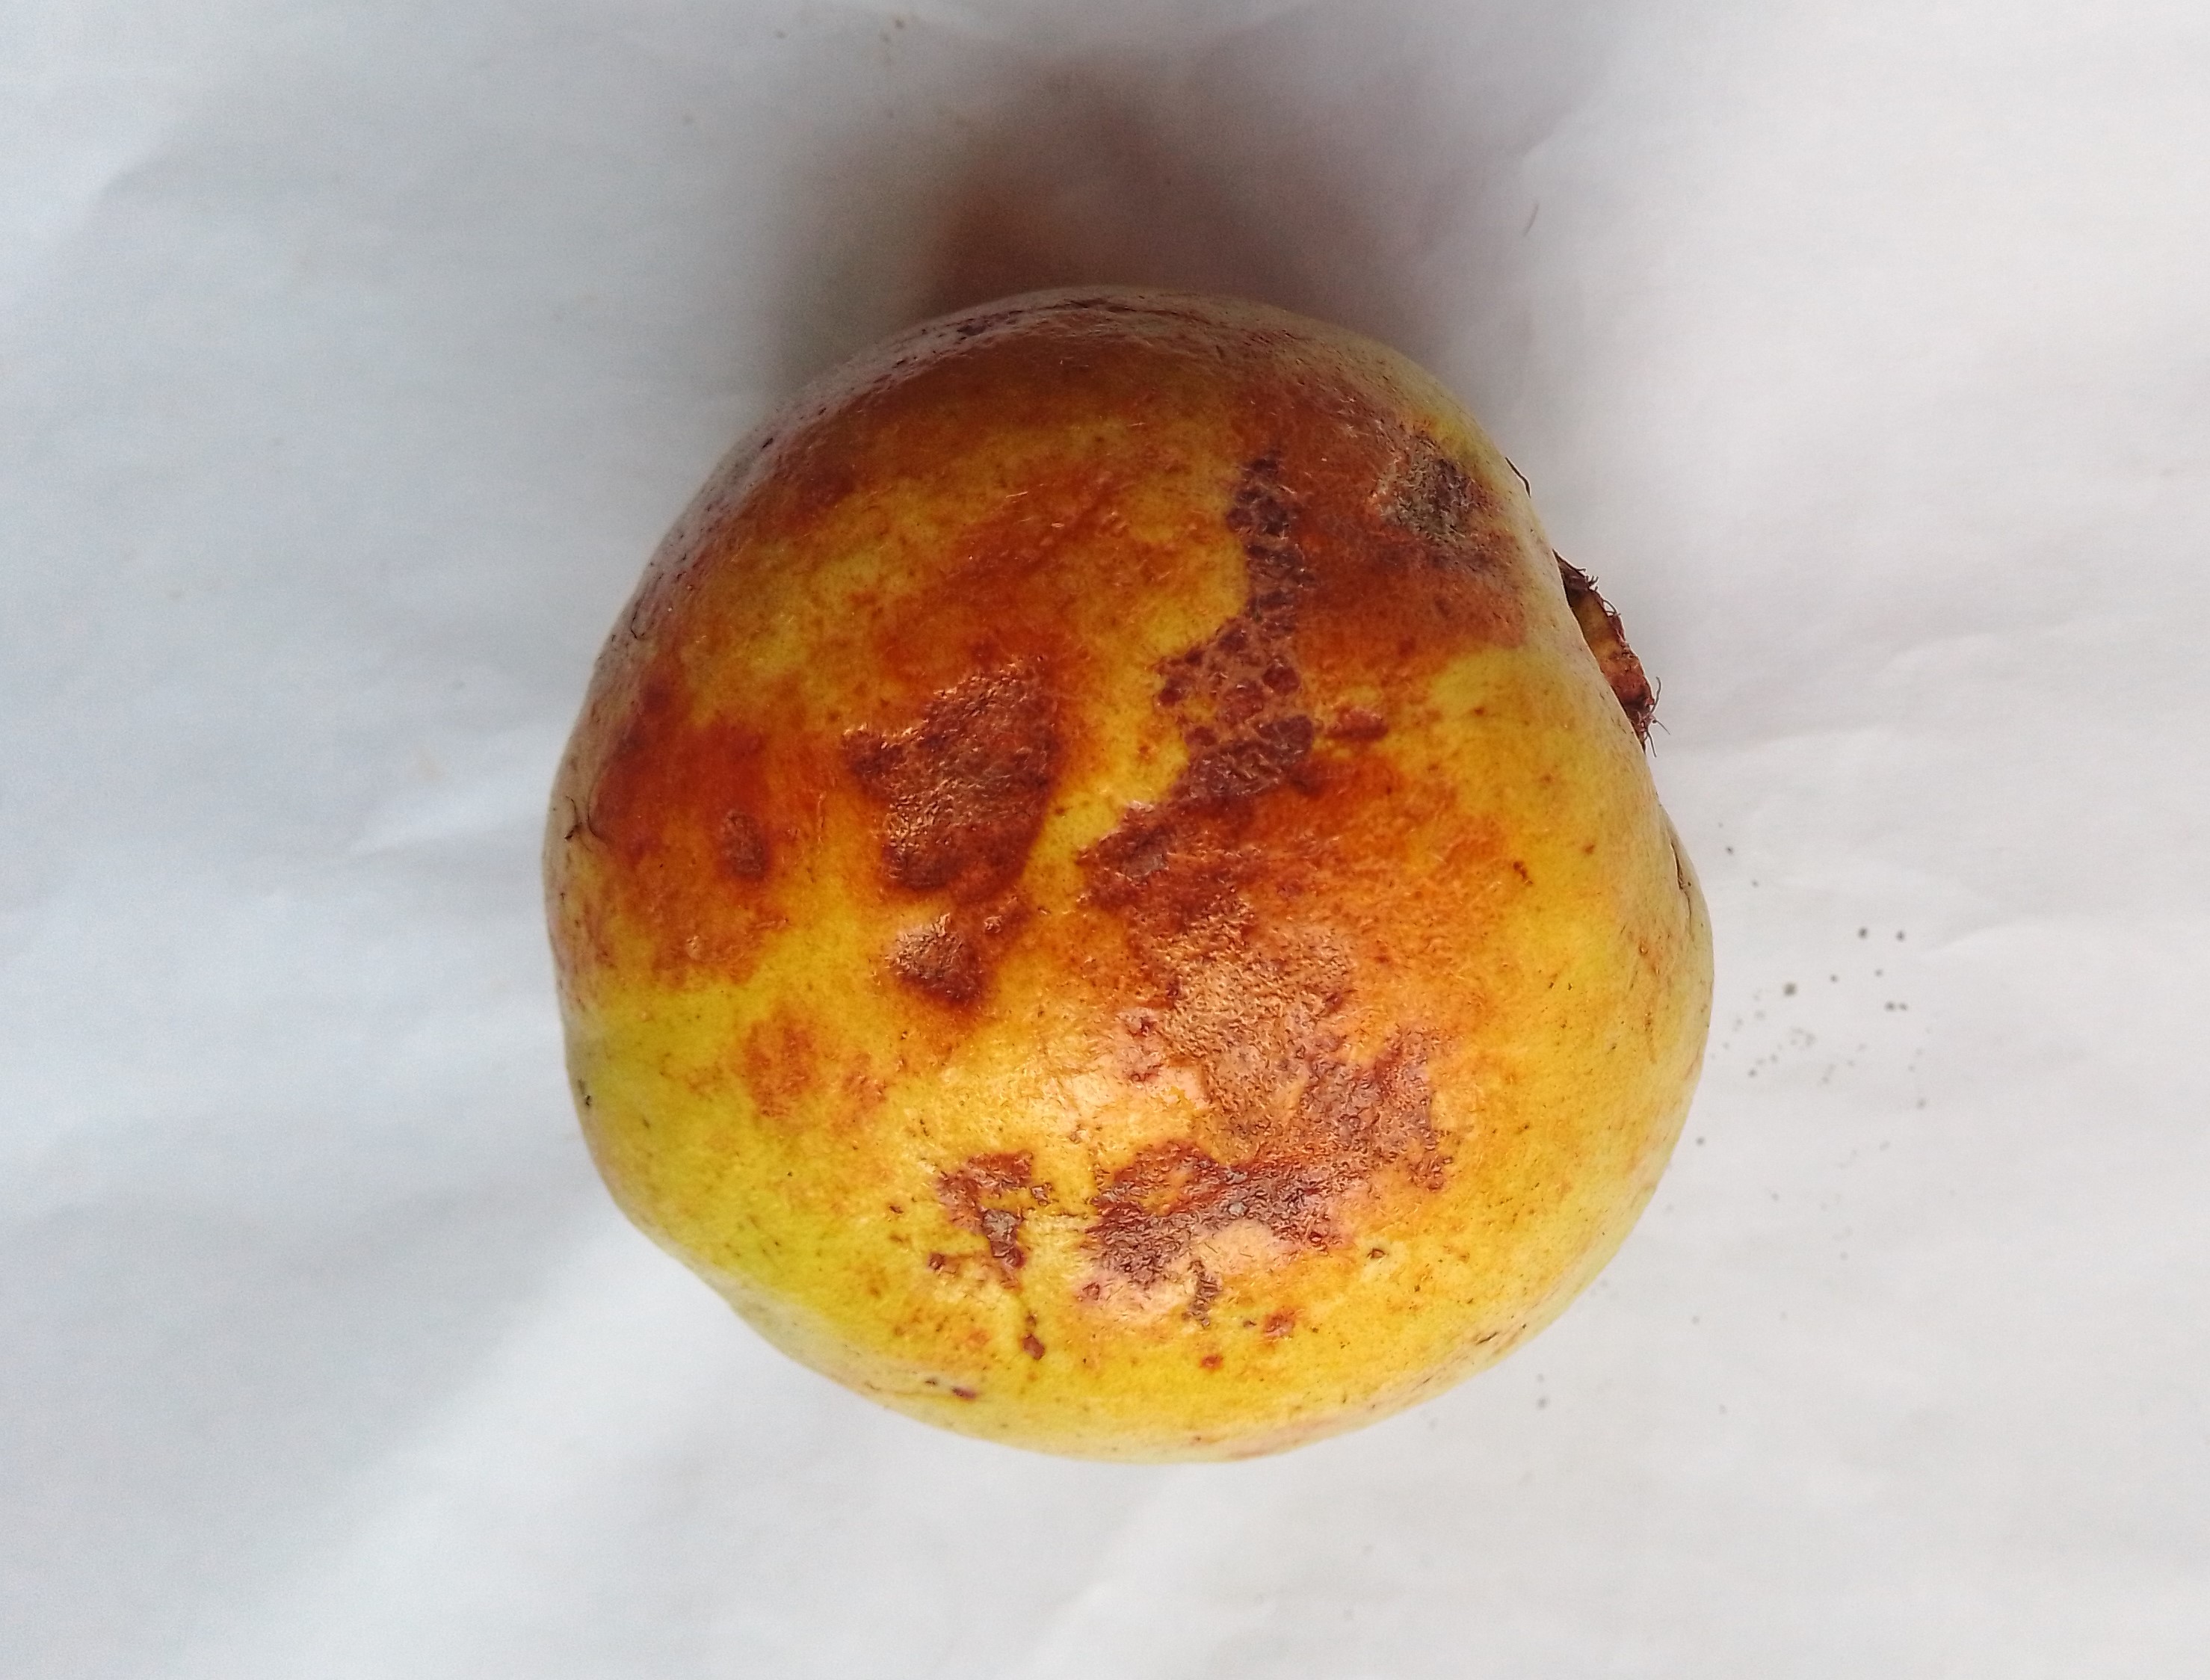
Fruit: guava
Condition: rotten